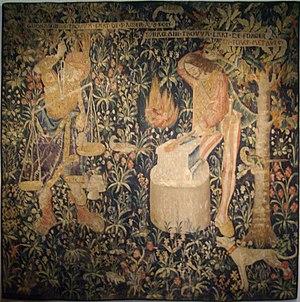
Tubal-Caïn est un personnage biblique, mentionné dans la Genèse.